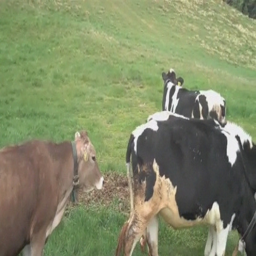
Several cows are standing in a grassy field.
Three cows standing together in a large green field.
A small group of cows grazing out in the grassy field.
Three cows in grassy area with trees in background.
Cattle grazing on a green lawn in an open field.